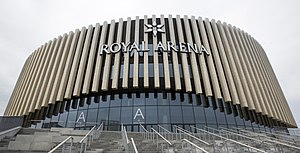
Royal Arena
Royal Arena i 2017
Multiarenanan Royal Arena i Ørestad, 2017-08-11.
Royal Arena er en indendørs, multifunktionel arena i byudviklingsområdet Ørestad Syd i København indviet af Kronprins Frederik den 28. januar 2017. Arenaen fremstår i et markant nordisk design og har en kapacitet på 13.000 ved sportsarrangementer og op til 17.000 ved koncerter.